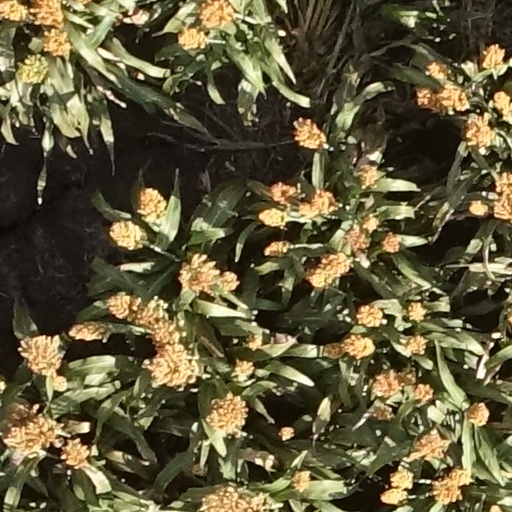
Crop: sorghum